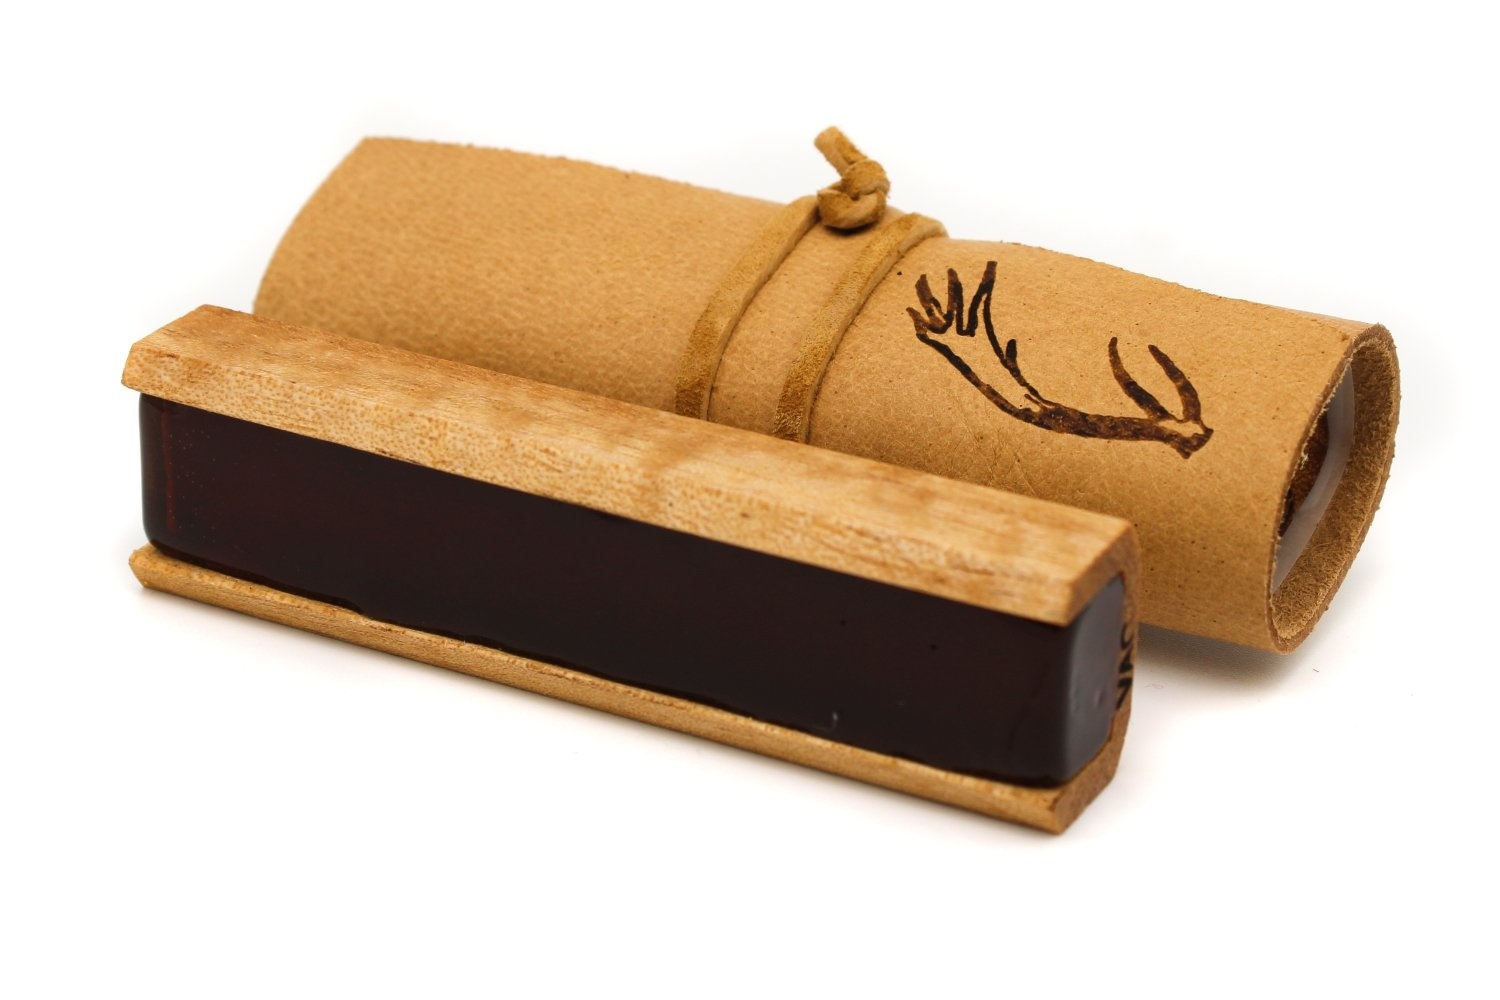
Leatherwood Bespoke 75% Crisp Violin Rosin – Enhanced Power and Projection
Overview The Leatherwood Bespoke 75% Crisp Violin Rosin is meticulously crafted for violinists seeking exceptional power, projection, and clarity in their performance. This bespoke blend combines 75% crisp and 25% supple recipes, resulting in a slightly thicker texture that accentuates warm resonances while delivering a decisive attack and firm traction. Encased in ethically sourced Australian timber and wrapped in sustainable deer leather, each rosin piece is unique, showcasing natural variations in grain patterns and markings. Features 75% Crisp Blend – Focuses on power, projection, and clarity, ideal for solo performances Enhanced Texture – Slightly thicker consistency highlights warm resonances and provides firm traction Ethically Sourced Materials – Crafted from sustainably harvested Australian timber and ethically sourced deer leather Handcrafted Excellence – Each rosin is meticulously blended to meet the exacting needs of discerning violinists Specifications Blend Ratio: 75% crisp, 25% supple Suitable For: Violinists seeking enhanced power and projection Packaging: Encased in Australian timber with a deer leather wrap Variations: Due to the use of natural materials, each rosin may exhibit unique grain patterns and markings
Brand: Leatherwood Bespoke
Category: Arts & Entertainment > Hobbies & Creative Arts > Musical Instrument & Orchestra Accessories > String Instrument Accessories > String Instrument Care & Cleaning > Bow Rosin